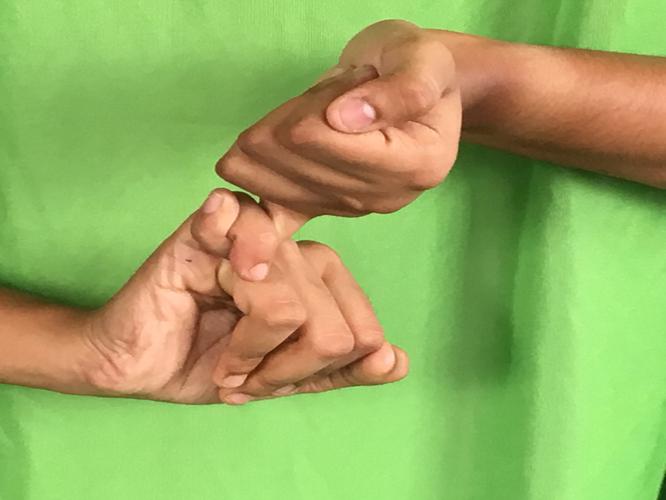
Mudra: Kilaka
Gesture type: double_hand